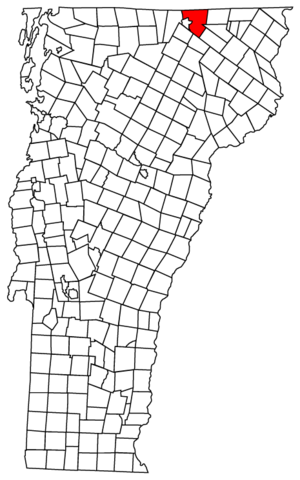
Derby est une ville américaine située dans le Comté d'Orleans dans l'État du Vermont. En 2010, sa population est de 4 621 habitants.